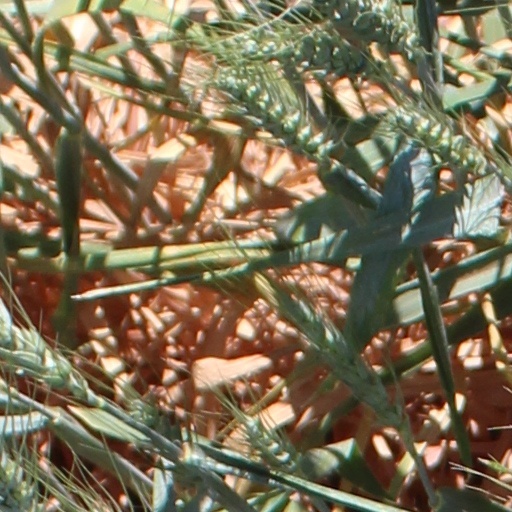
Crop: wheat